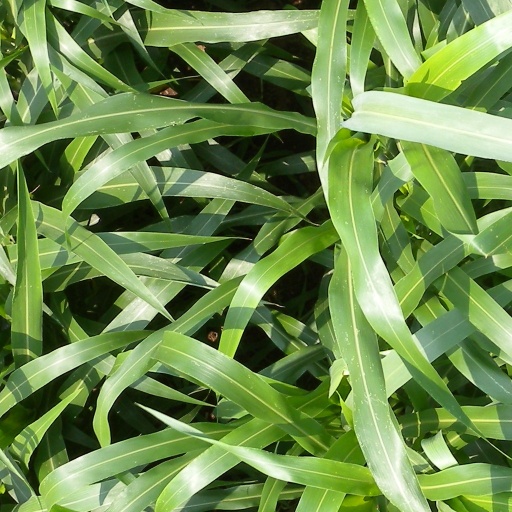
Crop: sorghum